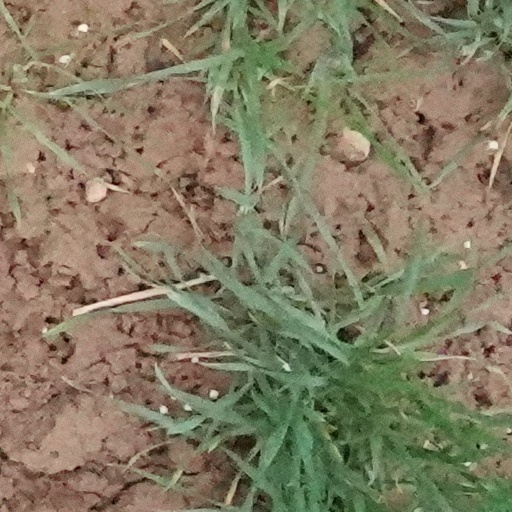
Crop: wheat